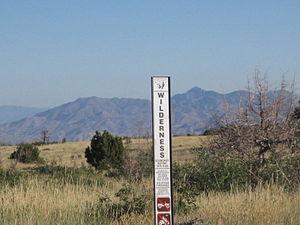
Le Paiute Wilderness est une zone de nature sauvage de 355 km² située dans la partie nord-ouest de l'État américain de l'Arizona. Le site est administré par le Bureau of Land Management. La partie sud de la Wilderness se trouve dans le Grand Canyon-Parashant National Monument et est également gérée par le BLM. Directement au nord, séparé par l'autoroute Interstate 15, se trouve le Beaver Dam Mountains Wilderness.